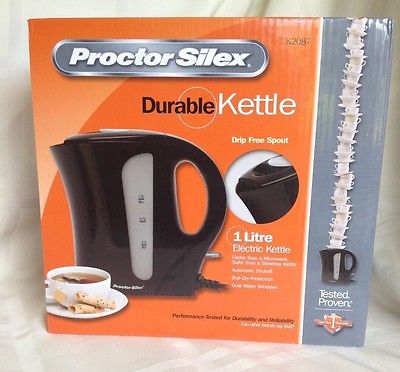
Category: kettle